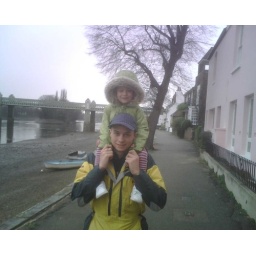
josh and daisy by the river - 15th march 2008